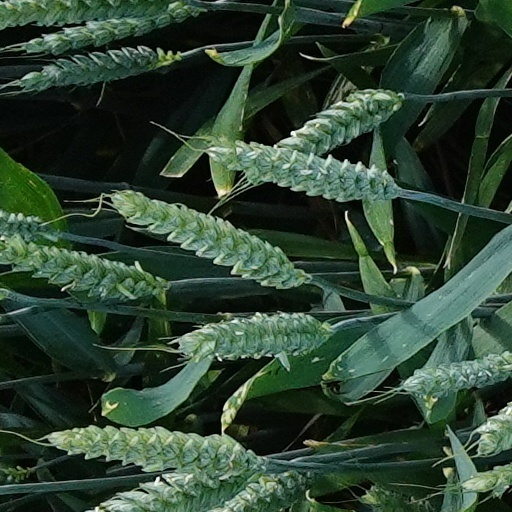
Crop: wheat